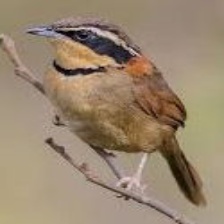
Species: COLLARED CRESCENTCHEST
Scientific name: MELANOPAREIA TORQUATA